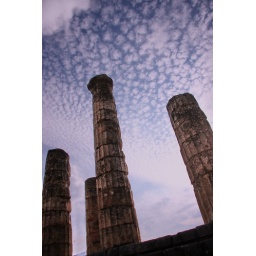
I was lucky to get this dappled cloud in the sky which makes this shot more interesting.